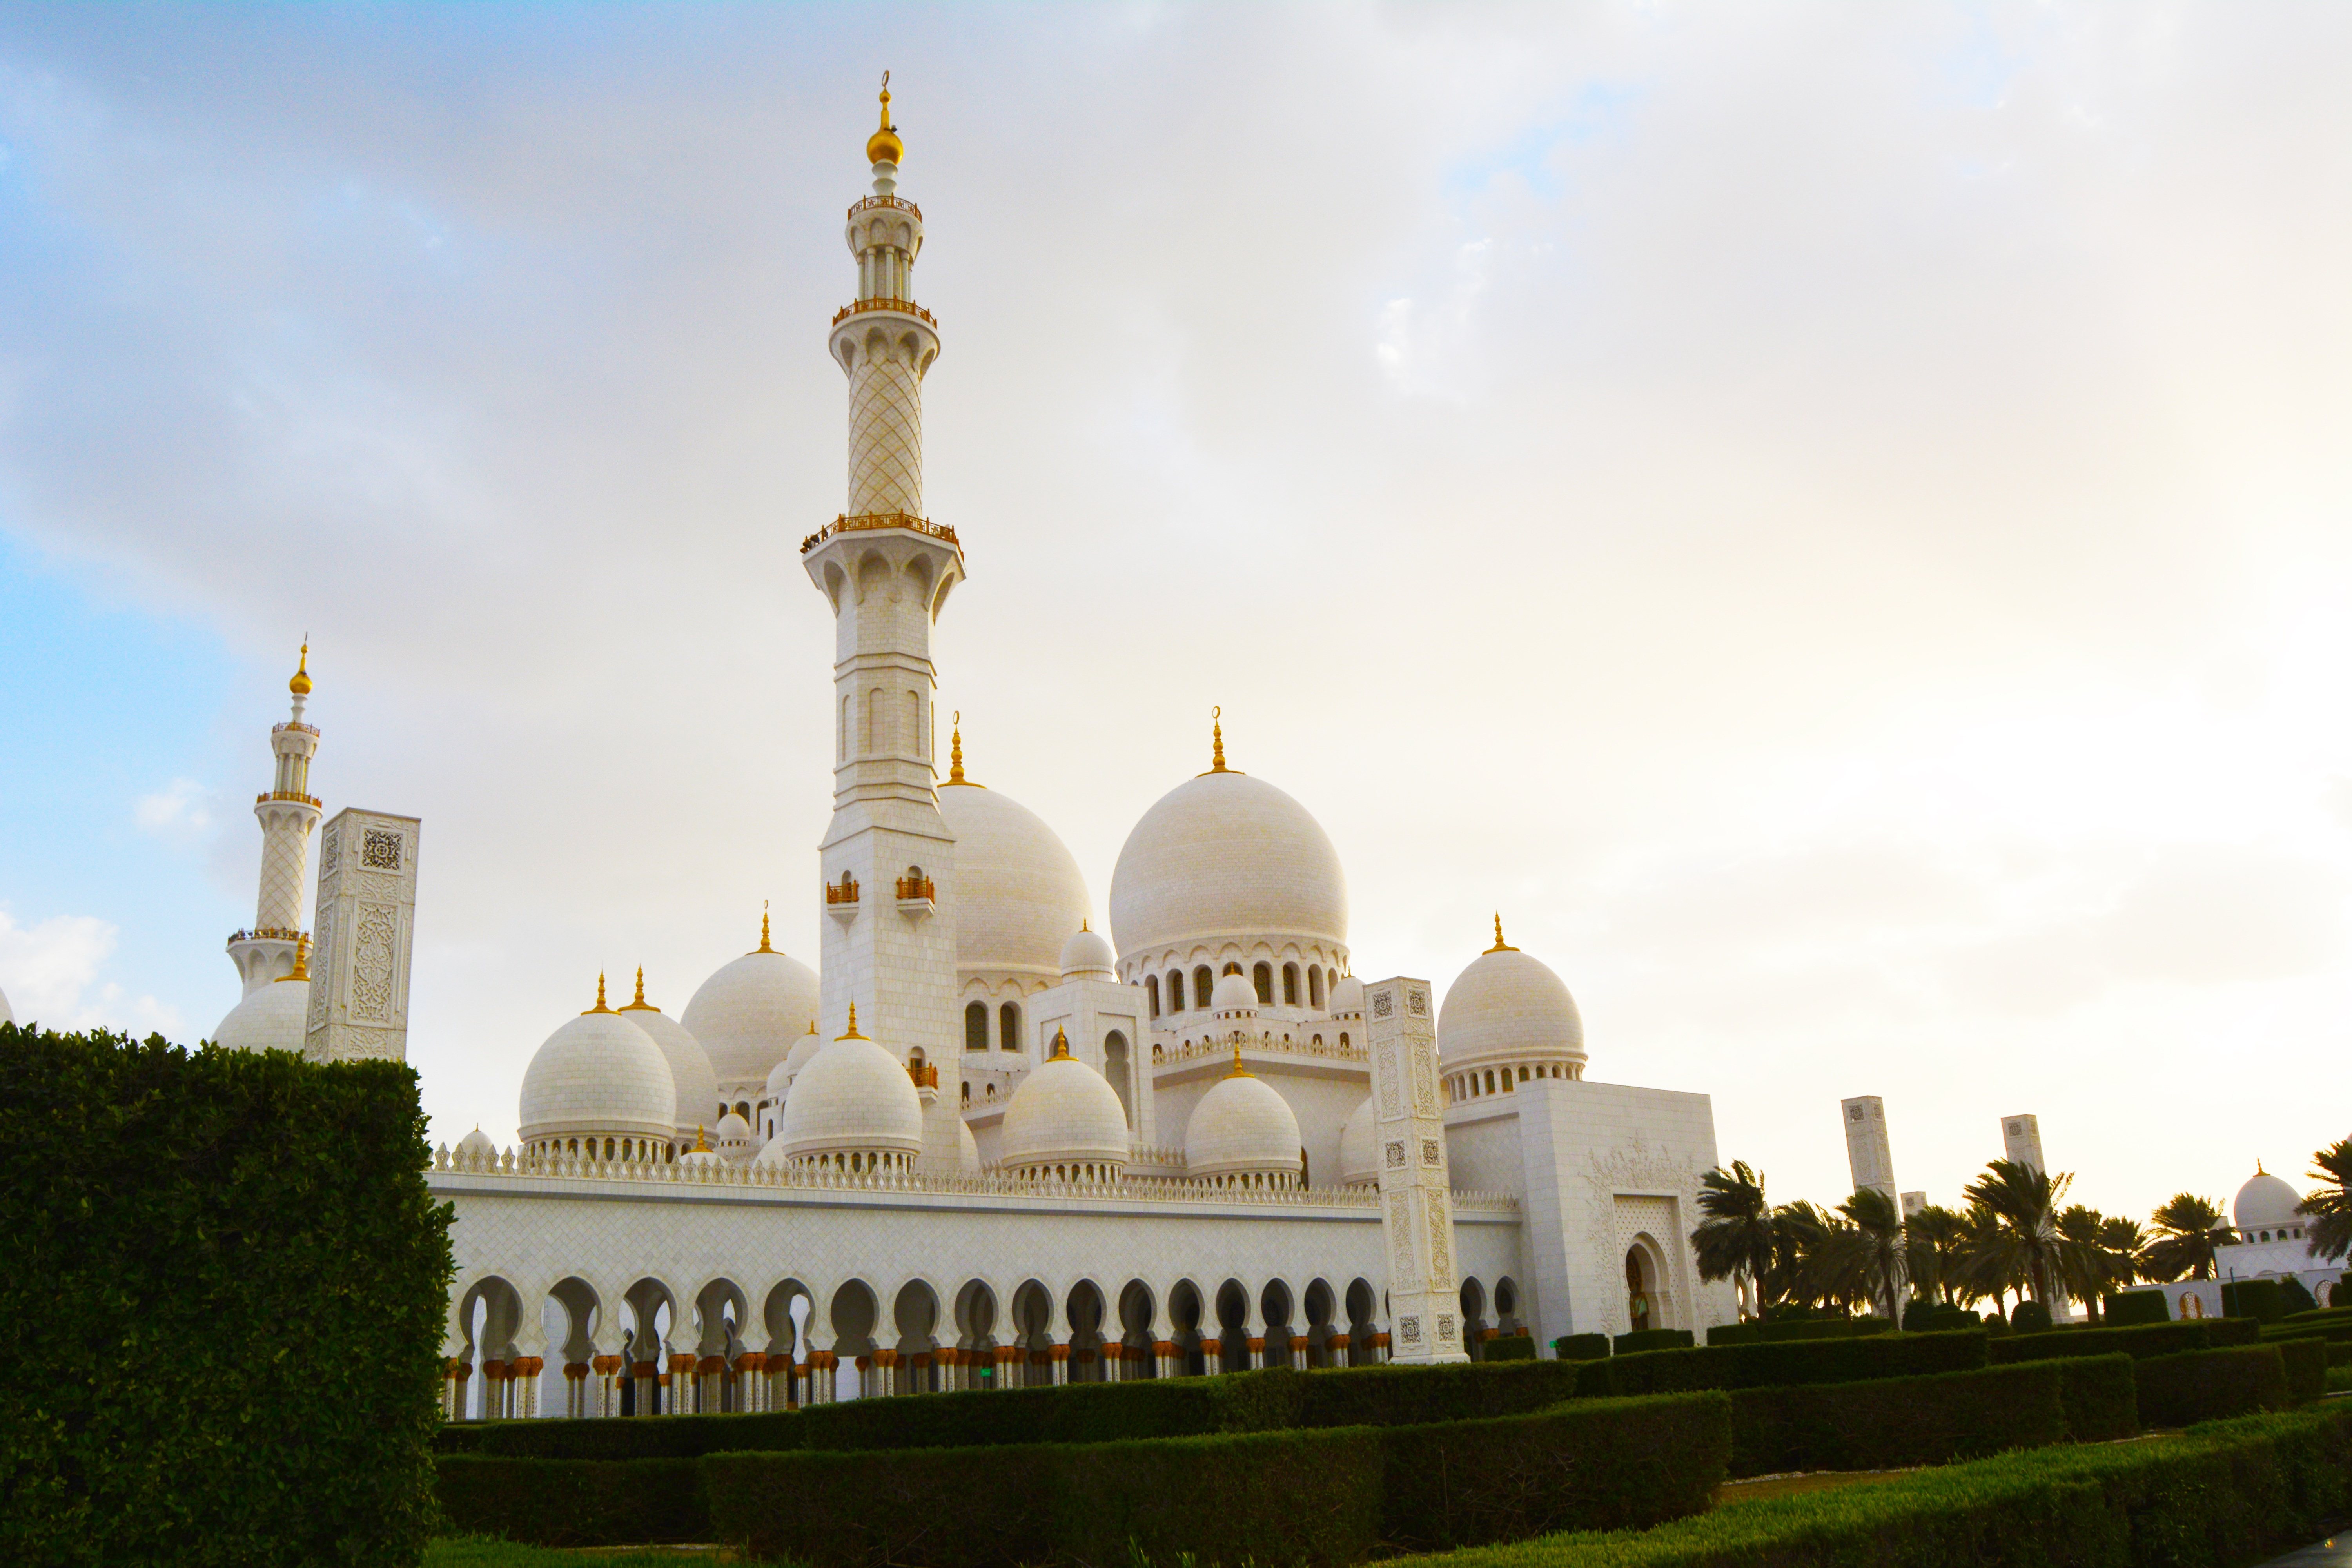
architecture, building, religion, landmark, place of worship, religious, monastery, mosque, prayer, culture, worship, islamic, abu dhabi, historic site, grand mosque